Nuppulinna railway station

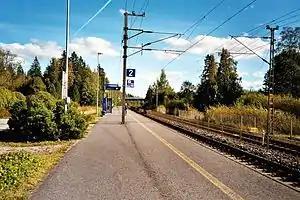

Nuppulinna is a closed railway station in Tuusula, Finland. It was located along the Helsinki–Riihimäki railway, and its neighboring stations at the time of closing were Purola in the south and Jokela in the north.